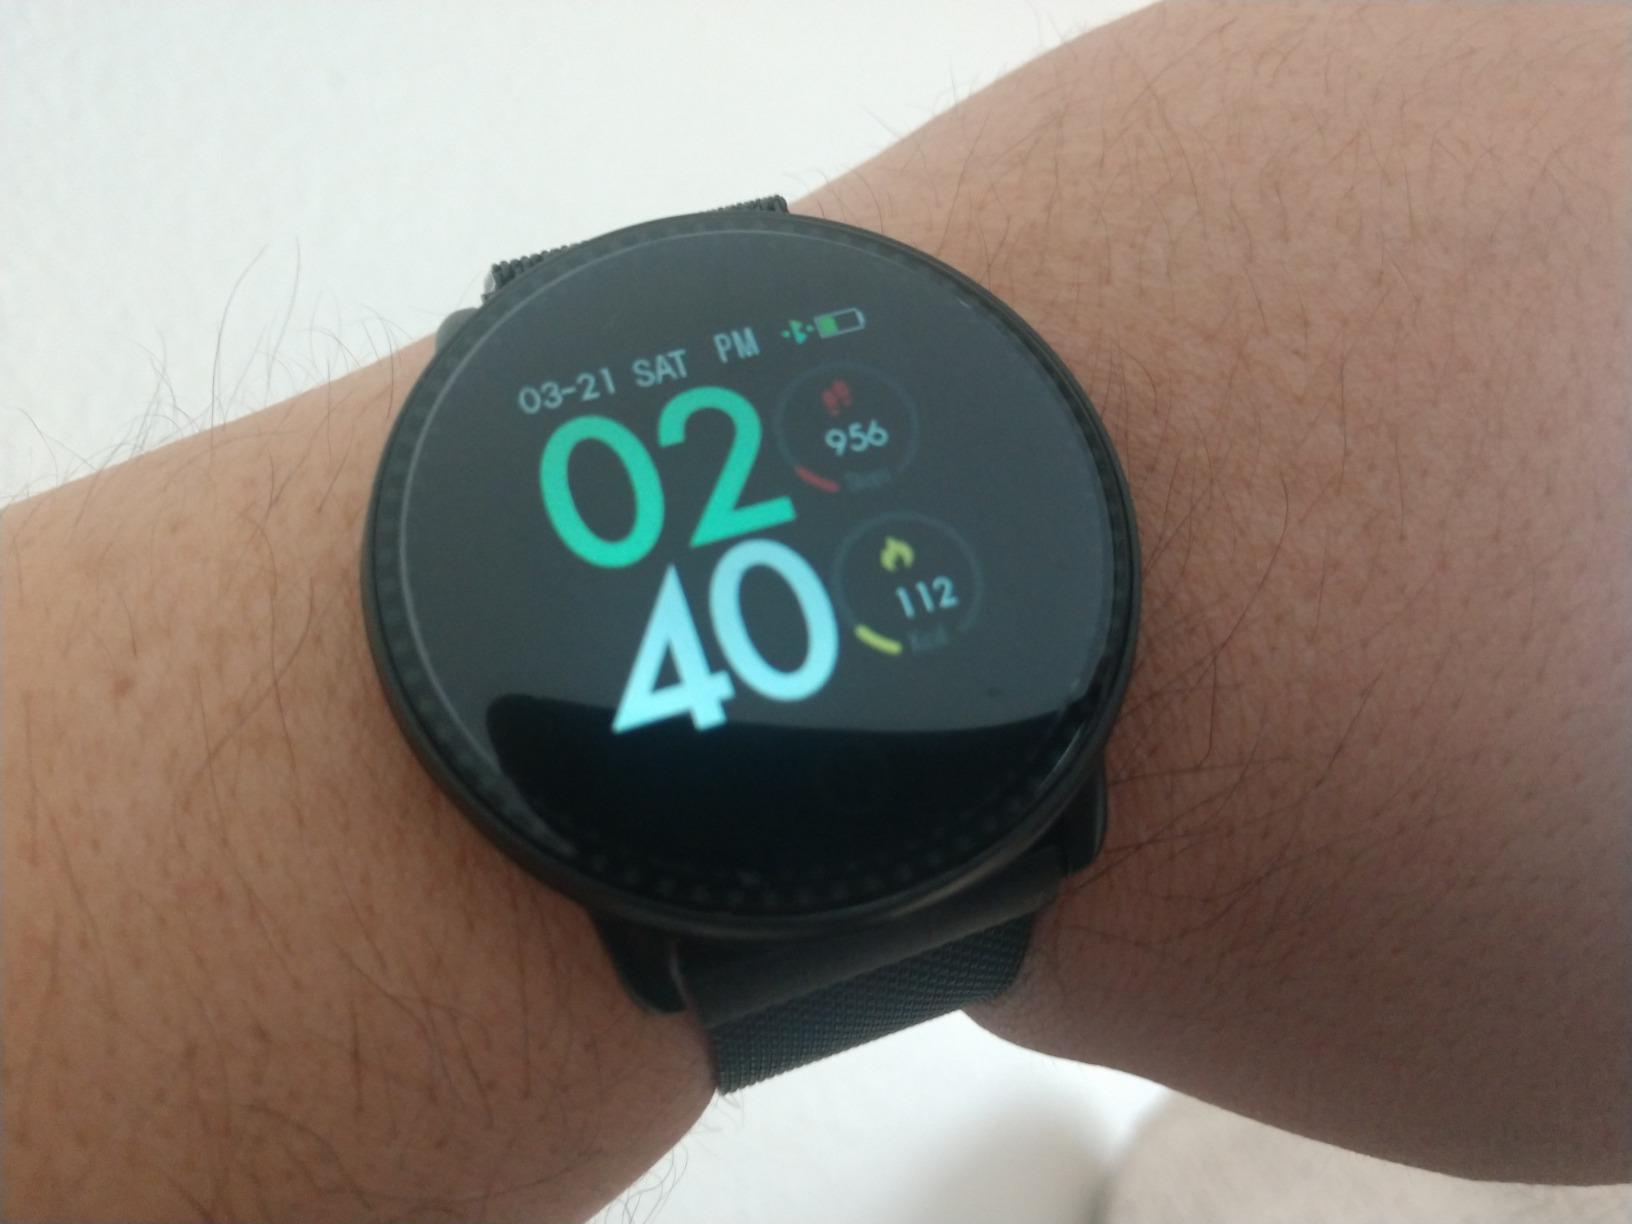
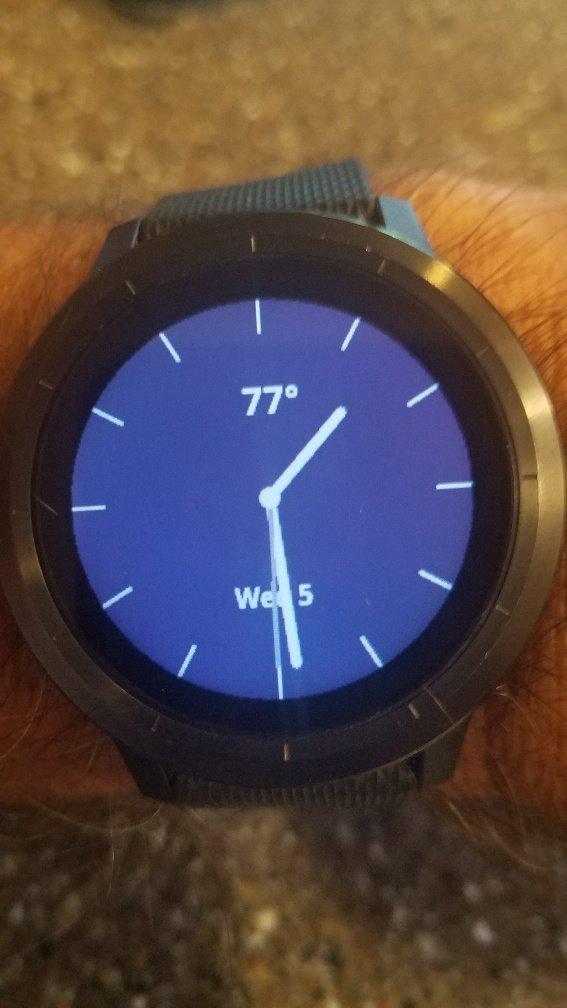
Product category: smartwatch
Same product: no